Yanbu

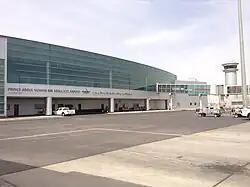
The new Yanbu Terminal and air traffic control tower (far right)

Although the city is known for its industrial activities, it is now growing as a touristic destination. The beach is used for scuba-diving as well as swimming and relaxing in front of the white sandy shores. It has beach called the "China herbal park ", approximately 4 km in size.